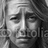
Emotion: sad